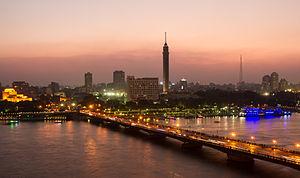
Naoum Shebib, ou Naoum Chebib, est considéré comme l’un des principaux architectes égyptiens et le précurseur de l’architecture moderne d'Égypte. Il innova par exemple avec ses voûtes minces de béton armé. Fait remarquable, il était également ingénieur en structure et entrepreneur. Son œuvre la plus célèbre est la tour du Caire, achevée en 1961, qui est la plus haute construction d'Égypte avec ses 185 mètres.